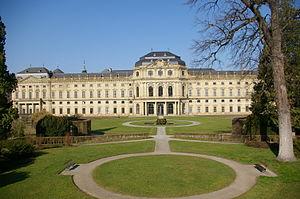
La 5ᵉ session du Comité du patrimoine mondial a eu lieu du 26 octobre 1981 au 30 octobre 1981 à Sydney, en Australie.
Cet article recense les sites inscrits au patrimoine mondial en Allemagne.